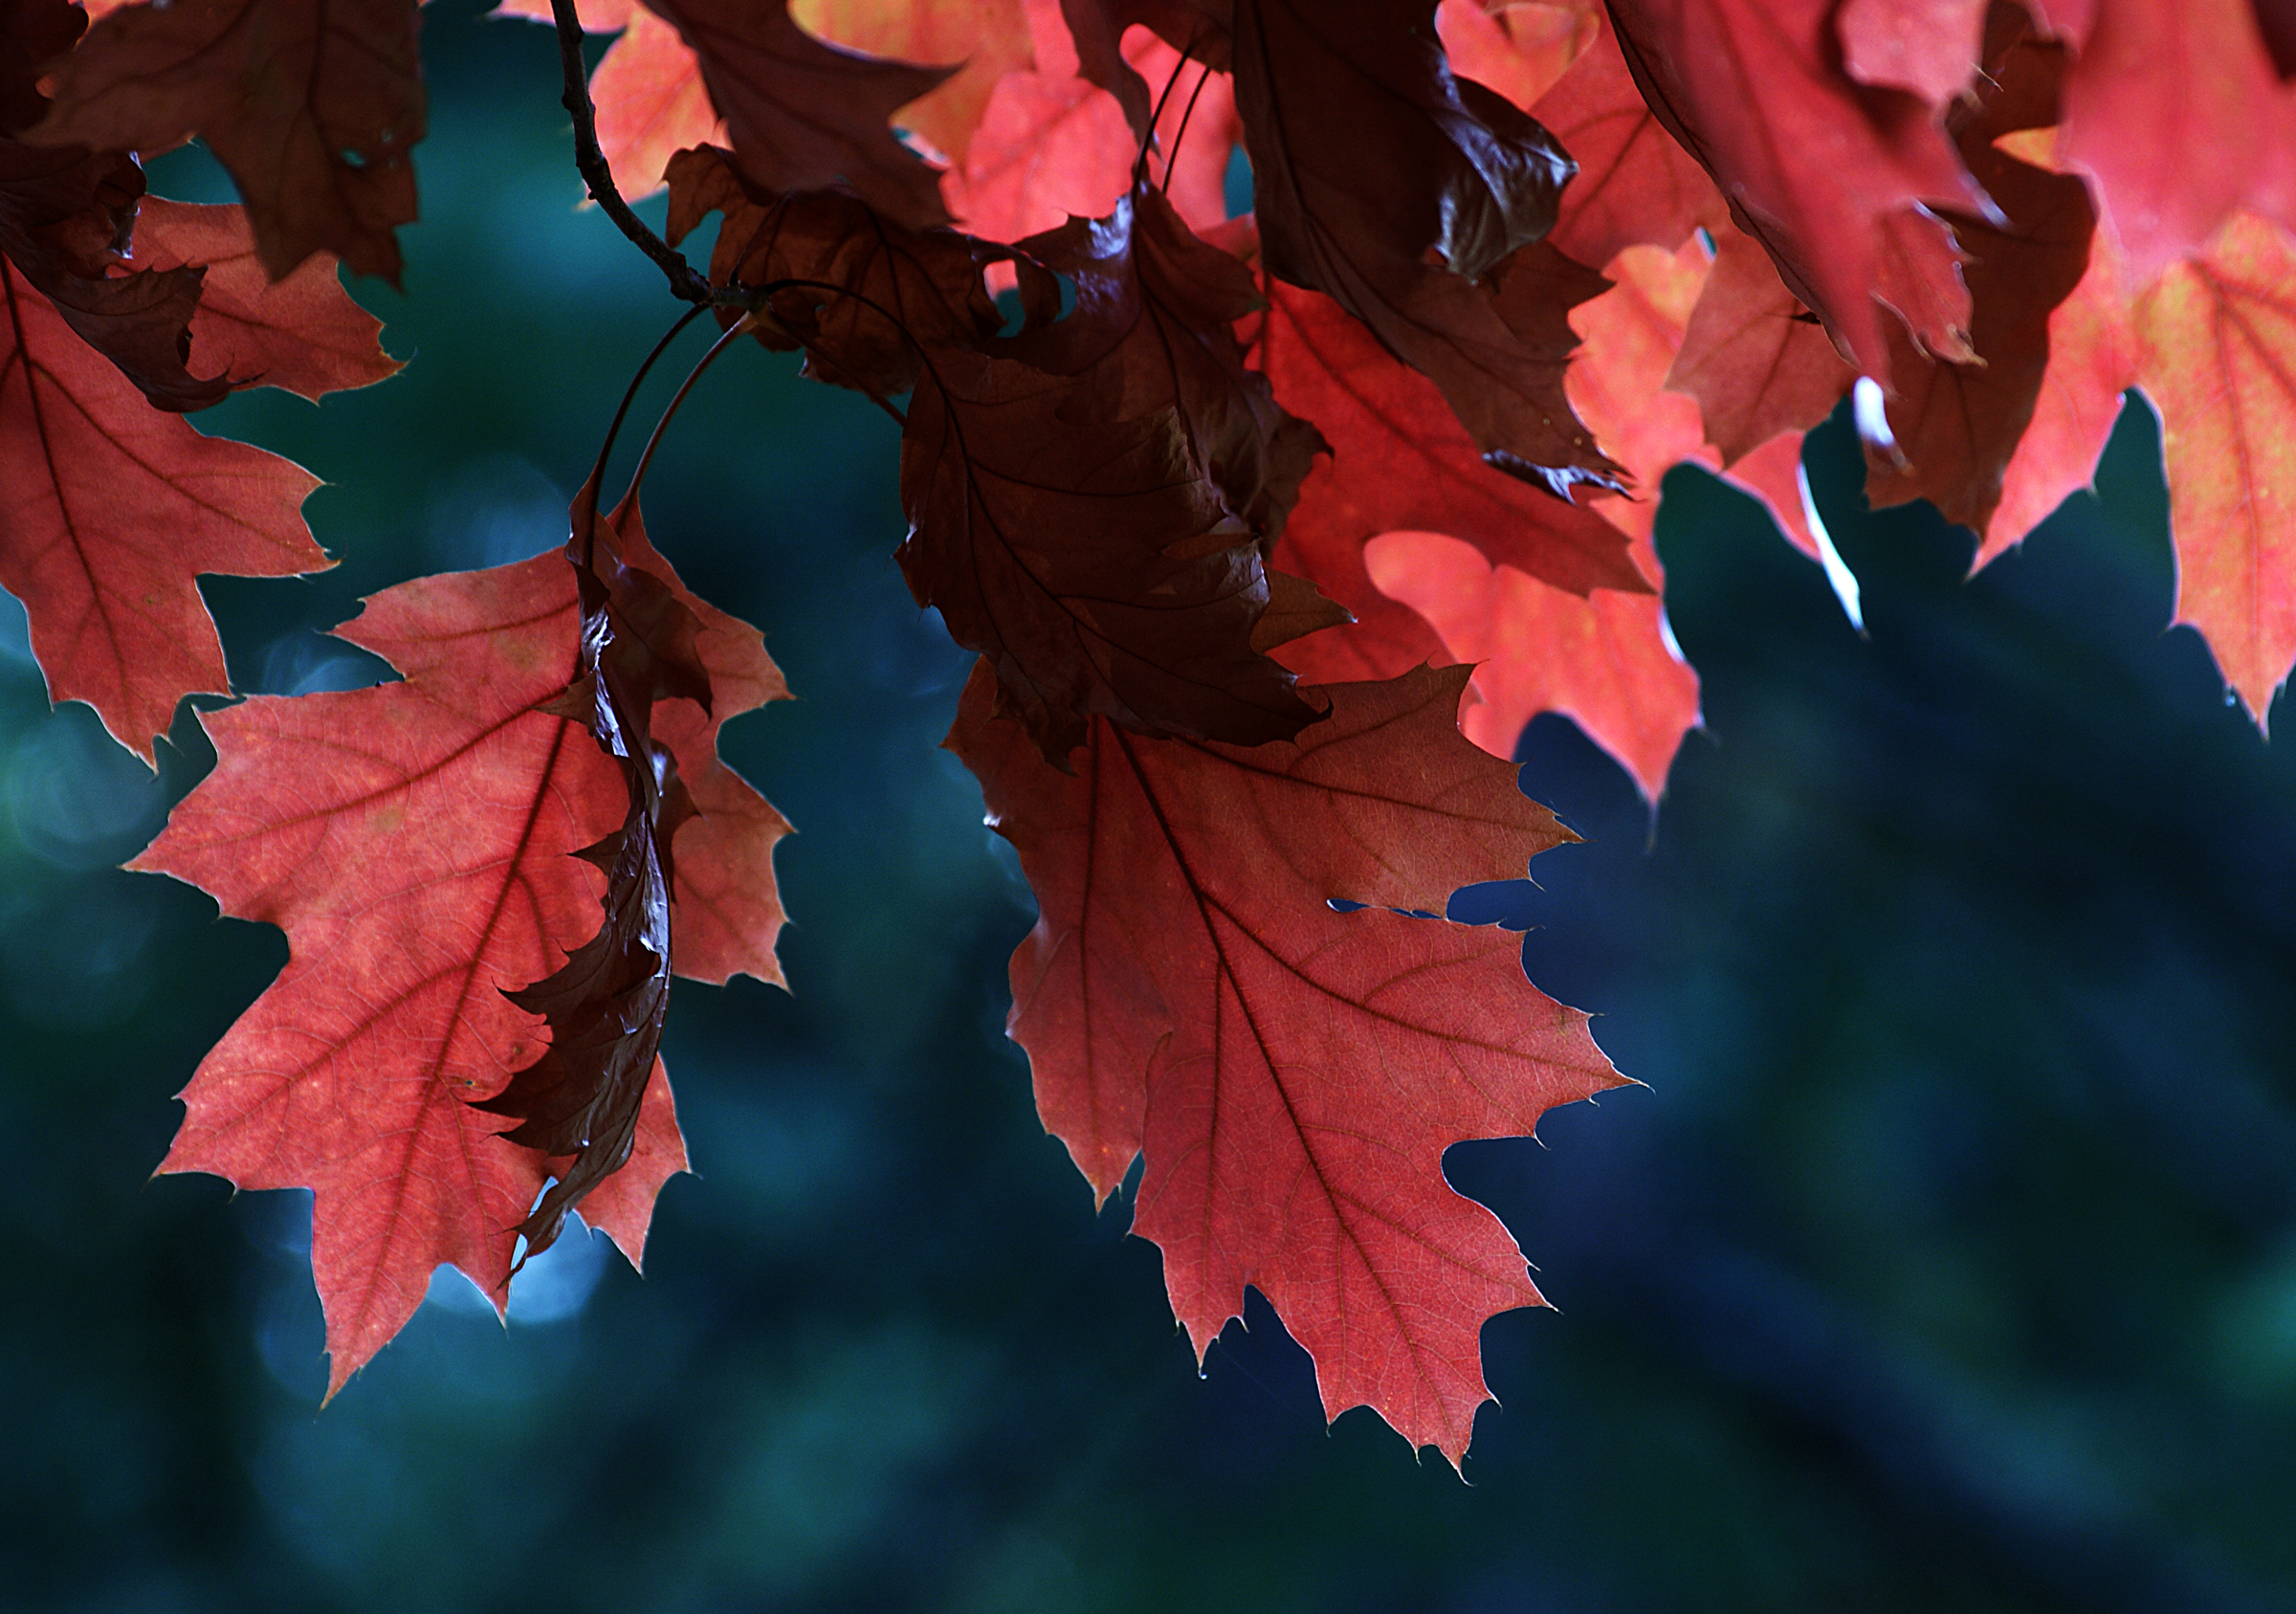
tree, branch, plant, leaf, flower, red, autumn, season, maple tree, maple leaf, fallcolors, autumnleaves, colouredfoligeorange, flowering plant, woody plant, land plant